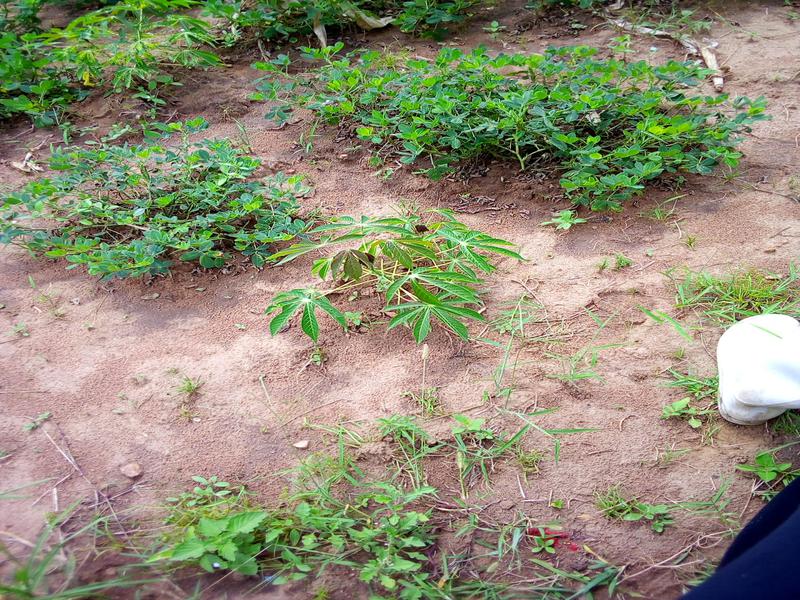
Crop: cassava
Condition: healthy